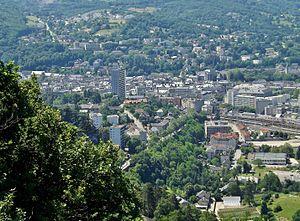
Panoramique de la ville de Chambéry et ses alentours, vue depuis Les Monts (montagne traversant la ville), en Savoie.
Le canton de Chambéry-2 est un canton français du département de la Savoie.